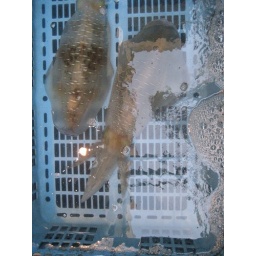
fish in the water tanks